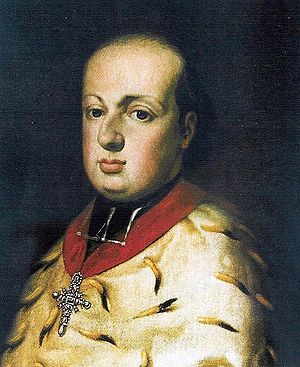
Maximilian Frans af Østrig
Maximilian Frans var ærkebiskop og kurfyrste af Köln, biskop af Münster og stormester af Den Tyske Orden. Han var den sidste kurfyrste af Köln.